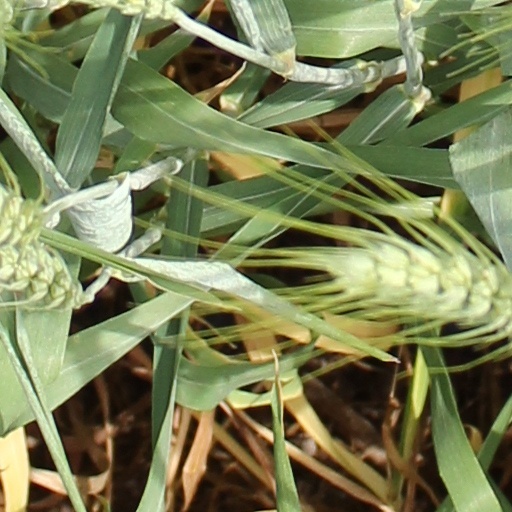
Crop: wheat